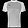
Label: T - shirt / top